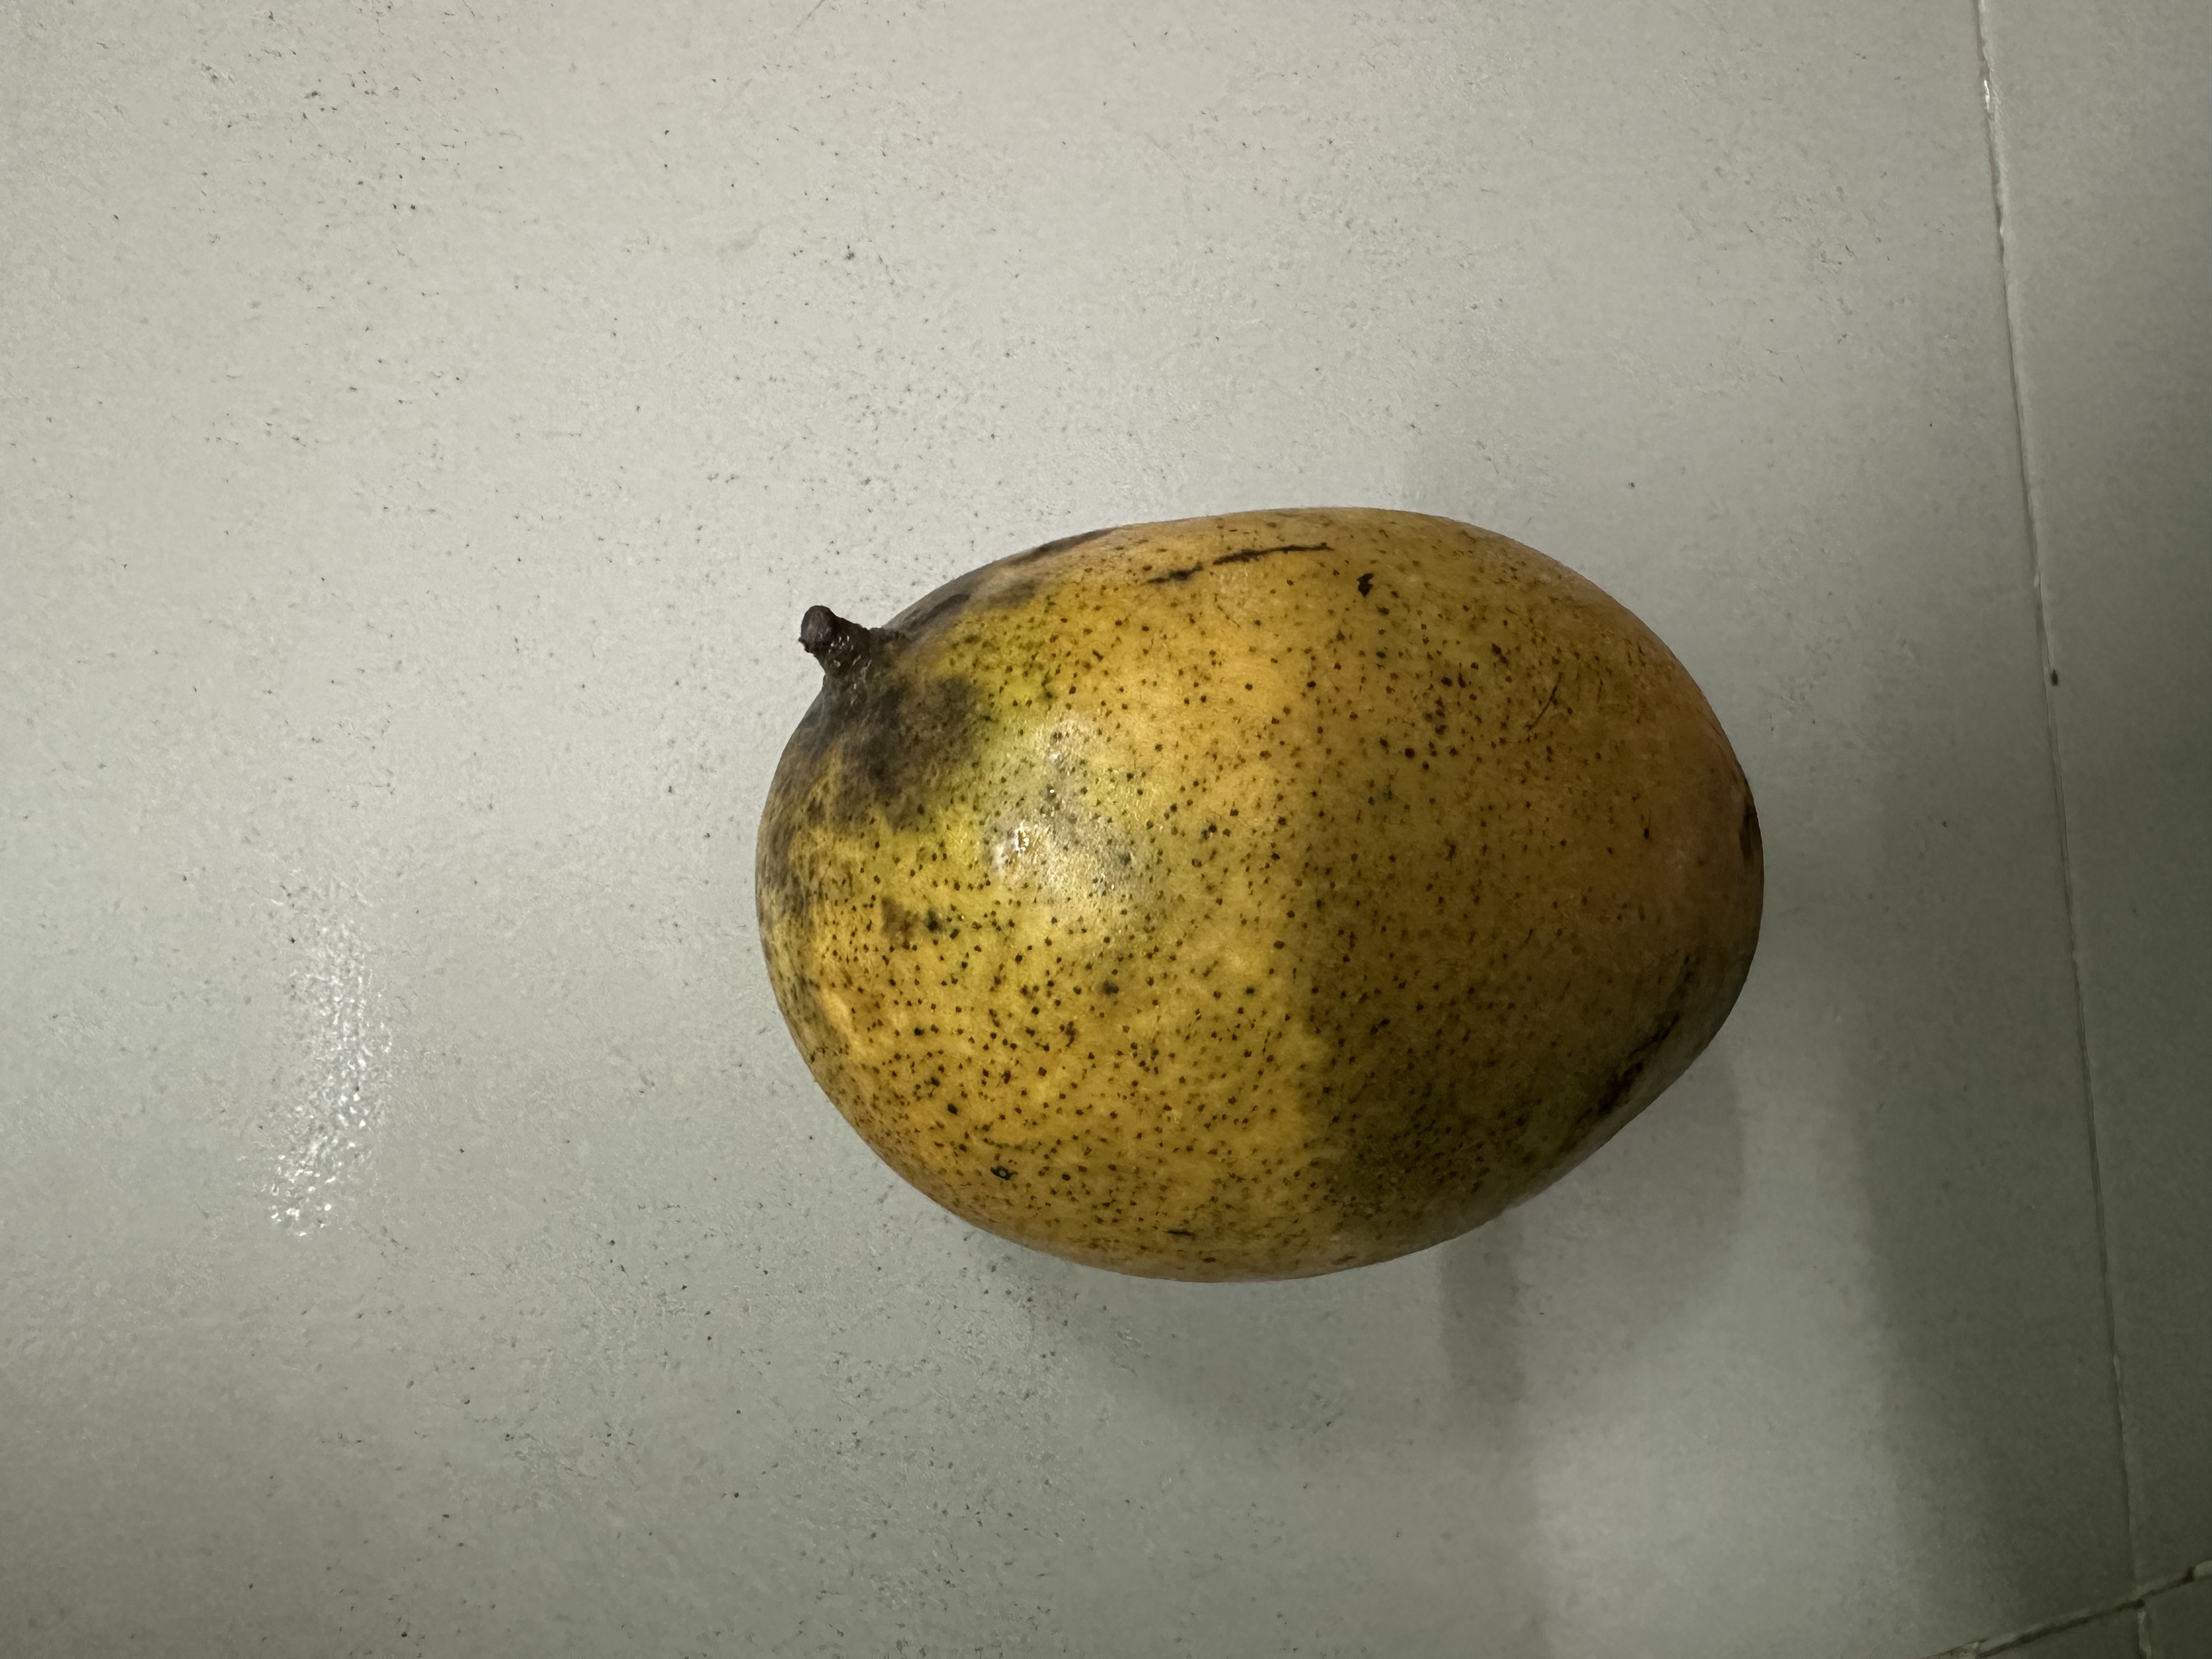
Mango variety: Mollika